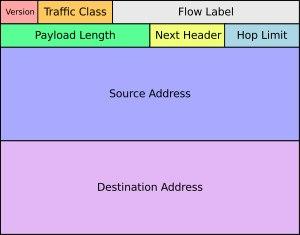
IPv6 est un protocole réseau sans connexion de la couche 3 du modèle OSI.
Internet protocol est une famille de protocoles de communication de réseaux informatiques conçus pour être utilisés sur Internet. Les protocoles IP sont au niveau 3 dans le modèle OSI. Les protocoles IP s'intègrent dans la suite des protocoles Internet et permettent un service d'adressage unique pour l'ensemble des terminaux connectés.